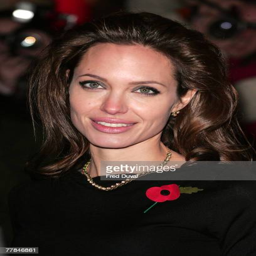
actor arriving at the film premiere of animation film which was held